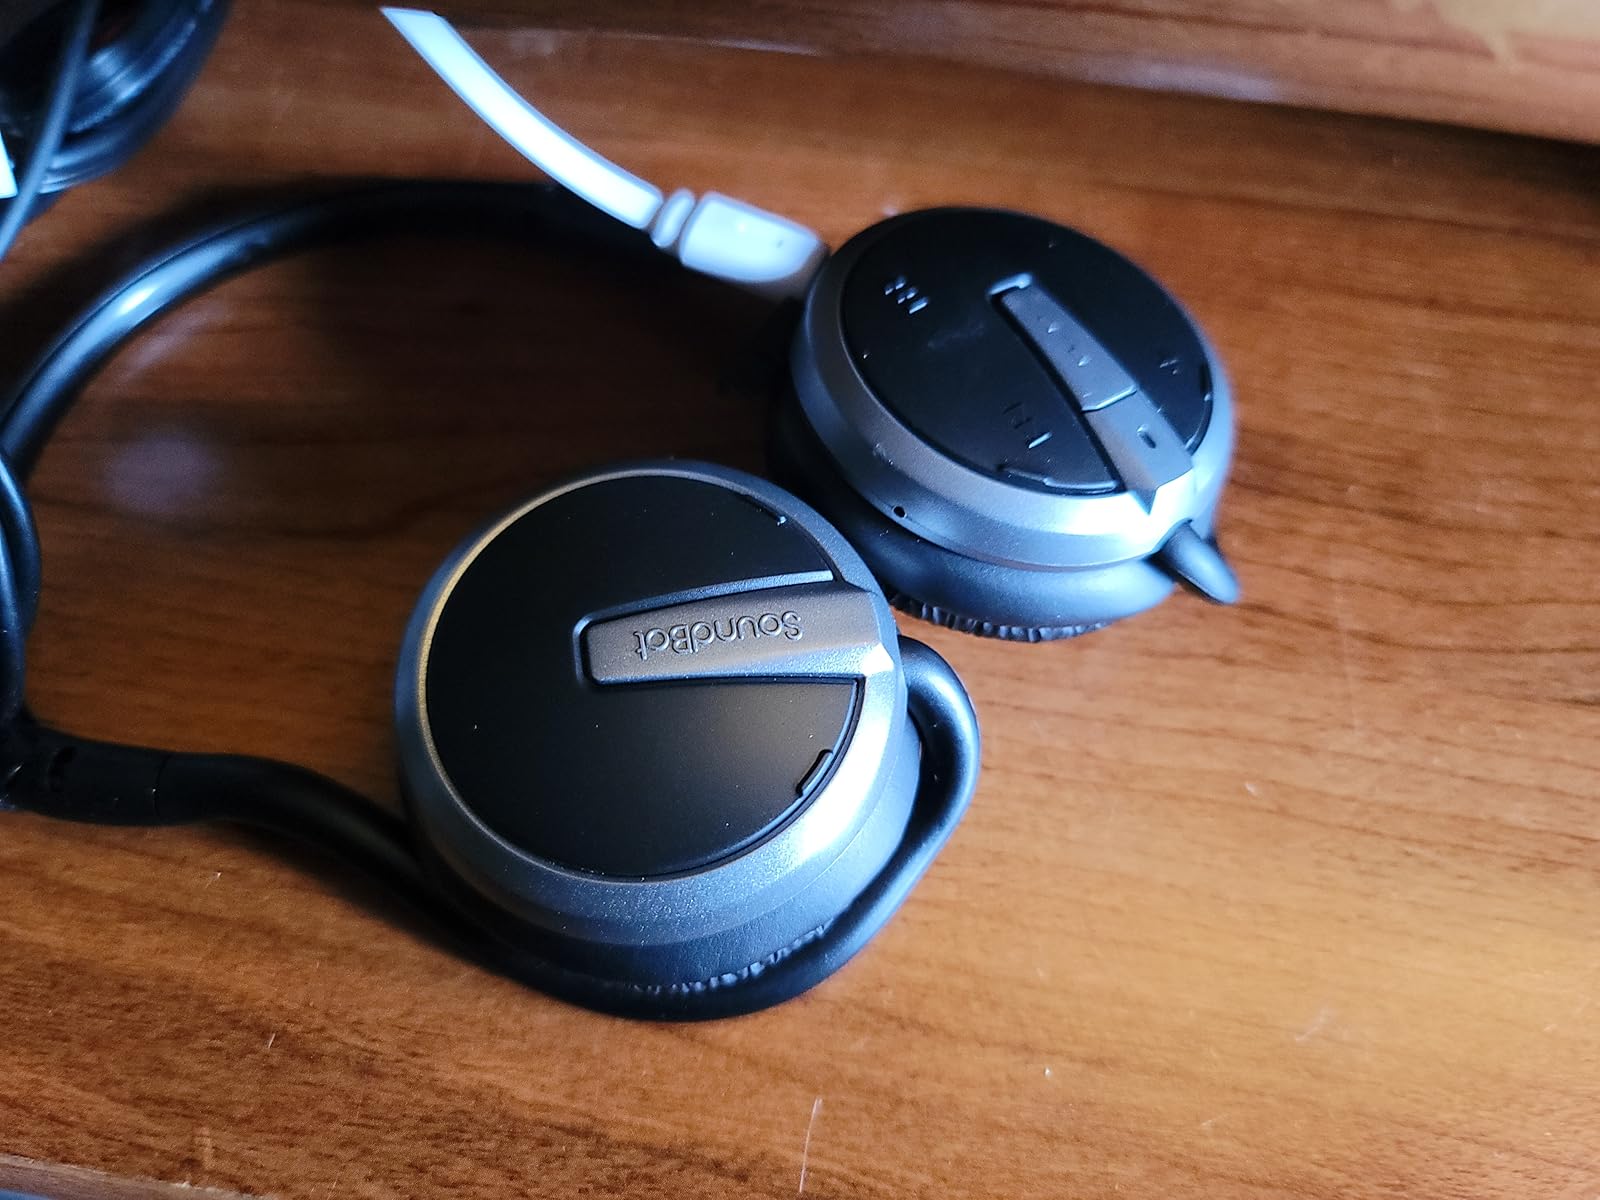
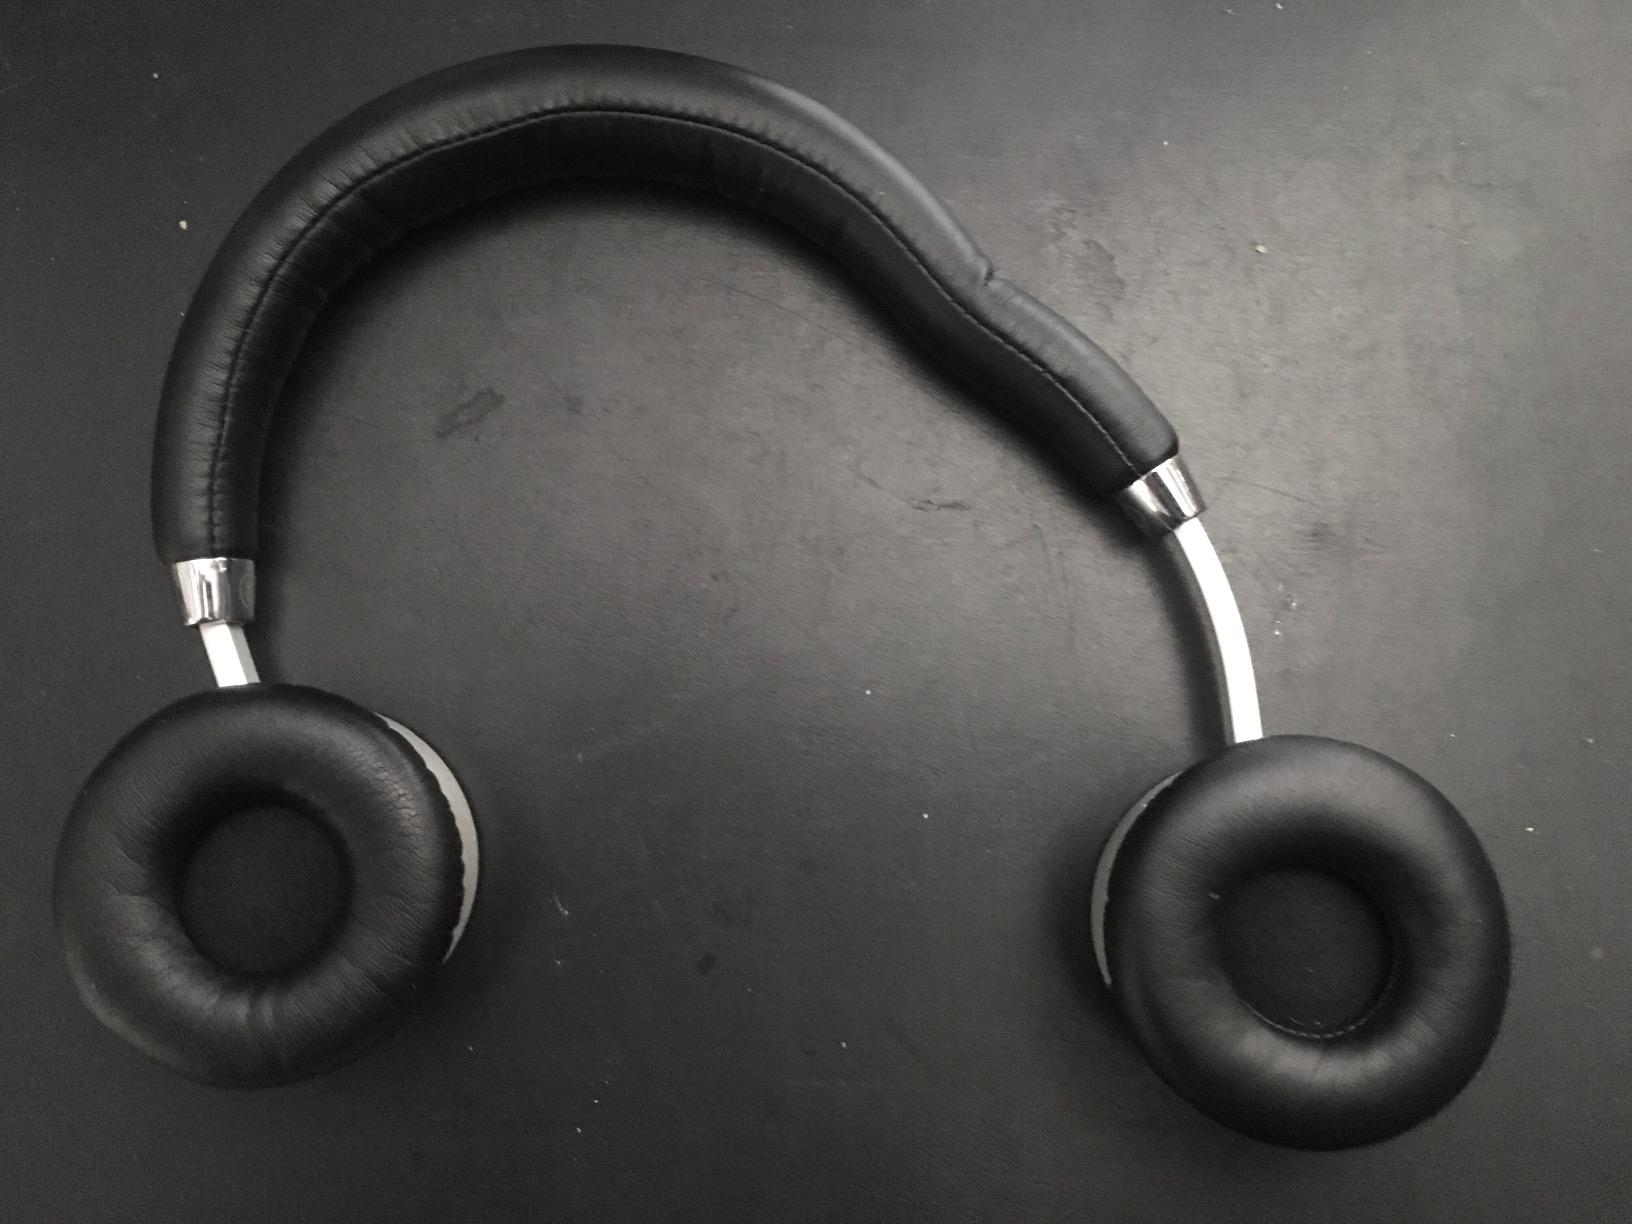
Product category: headphones
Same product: no